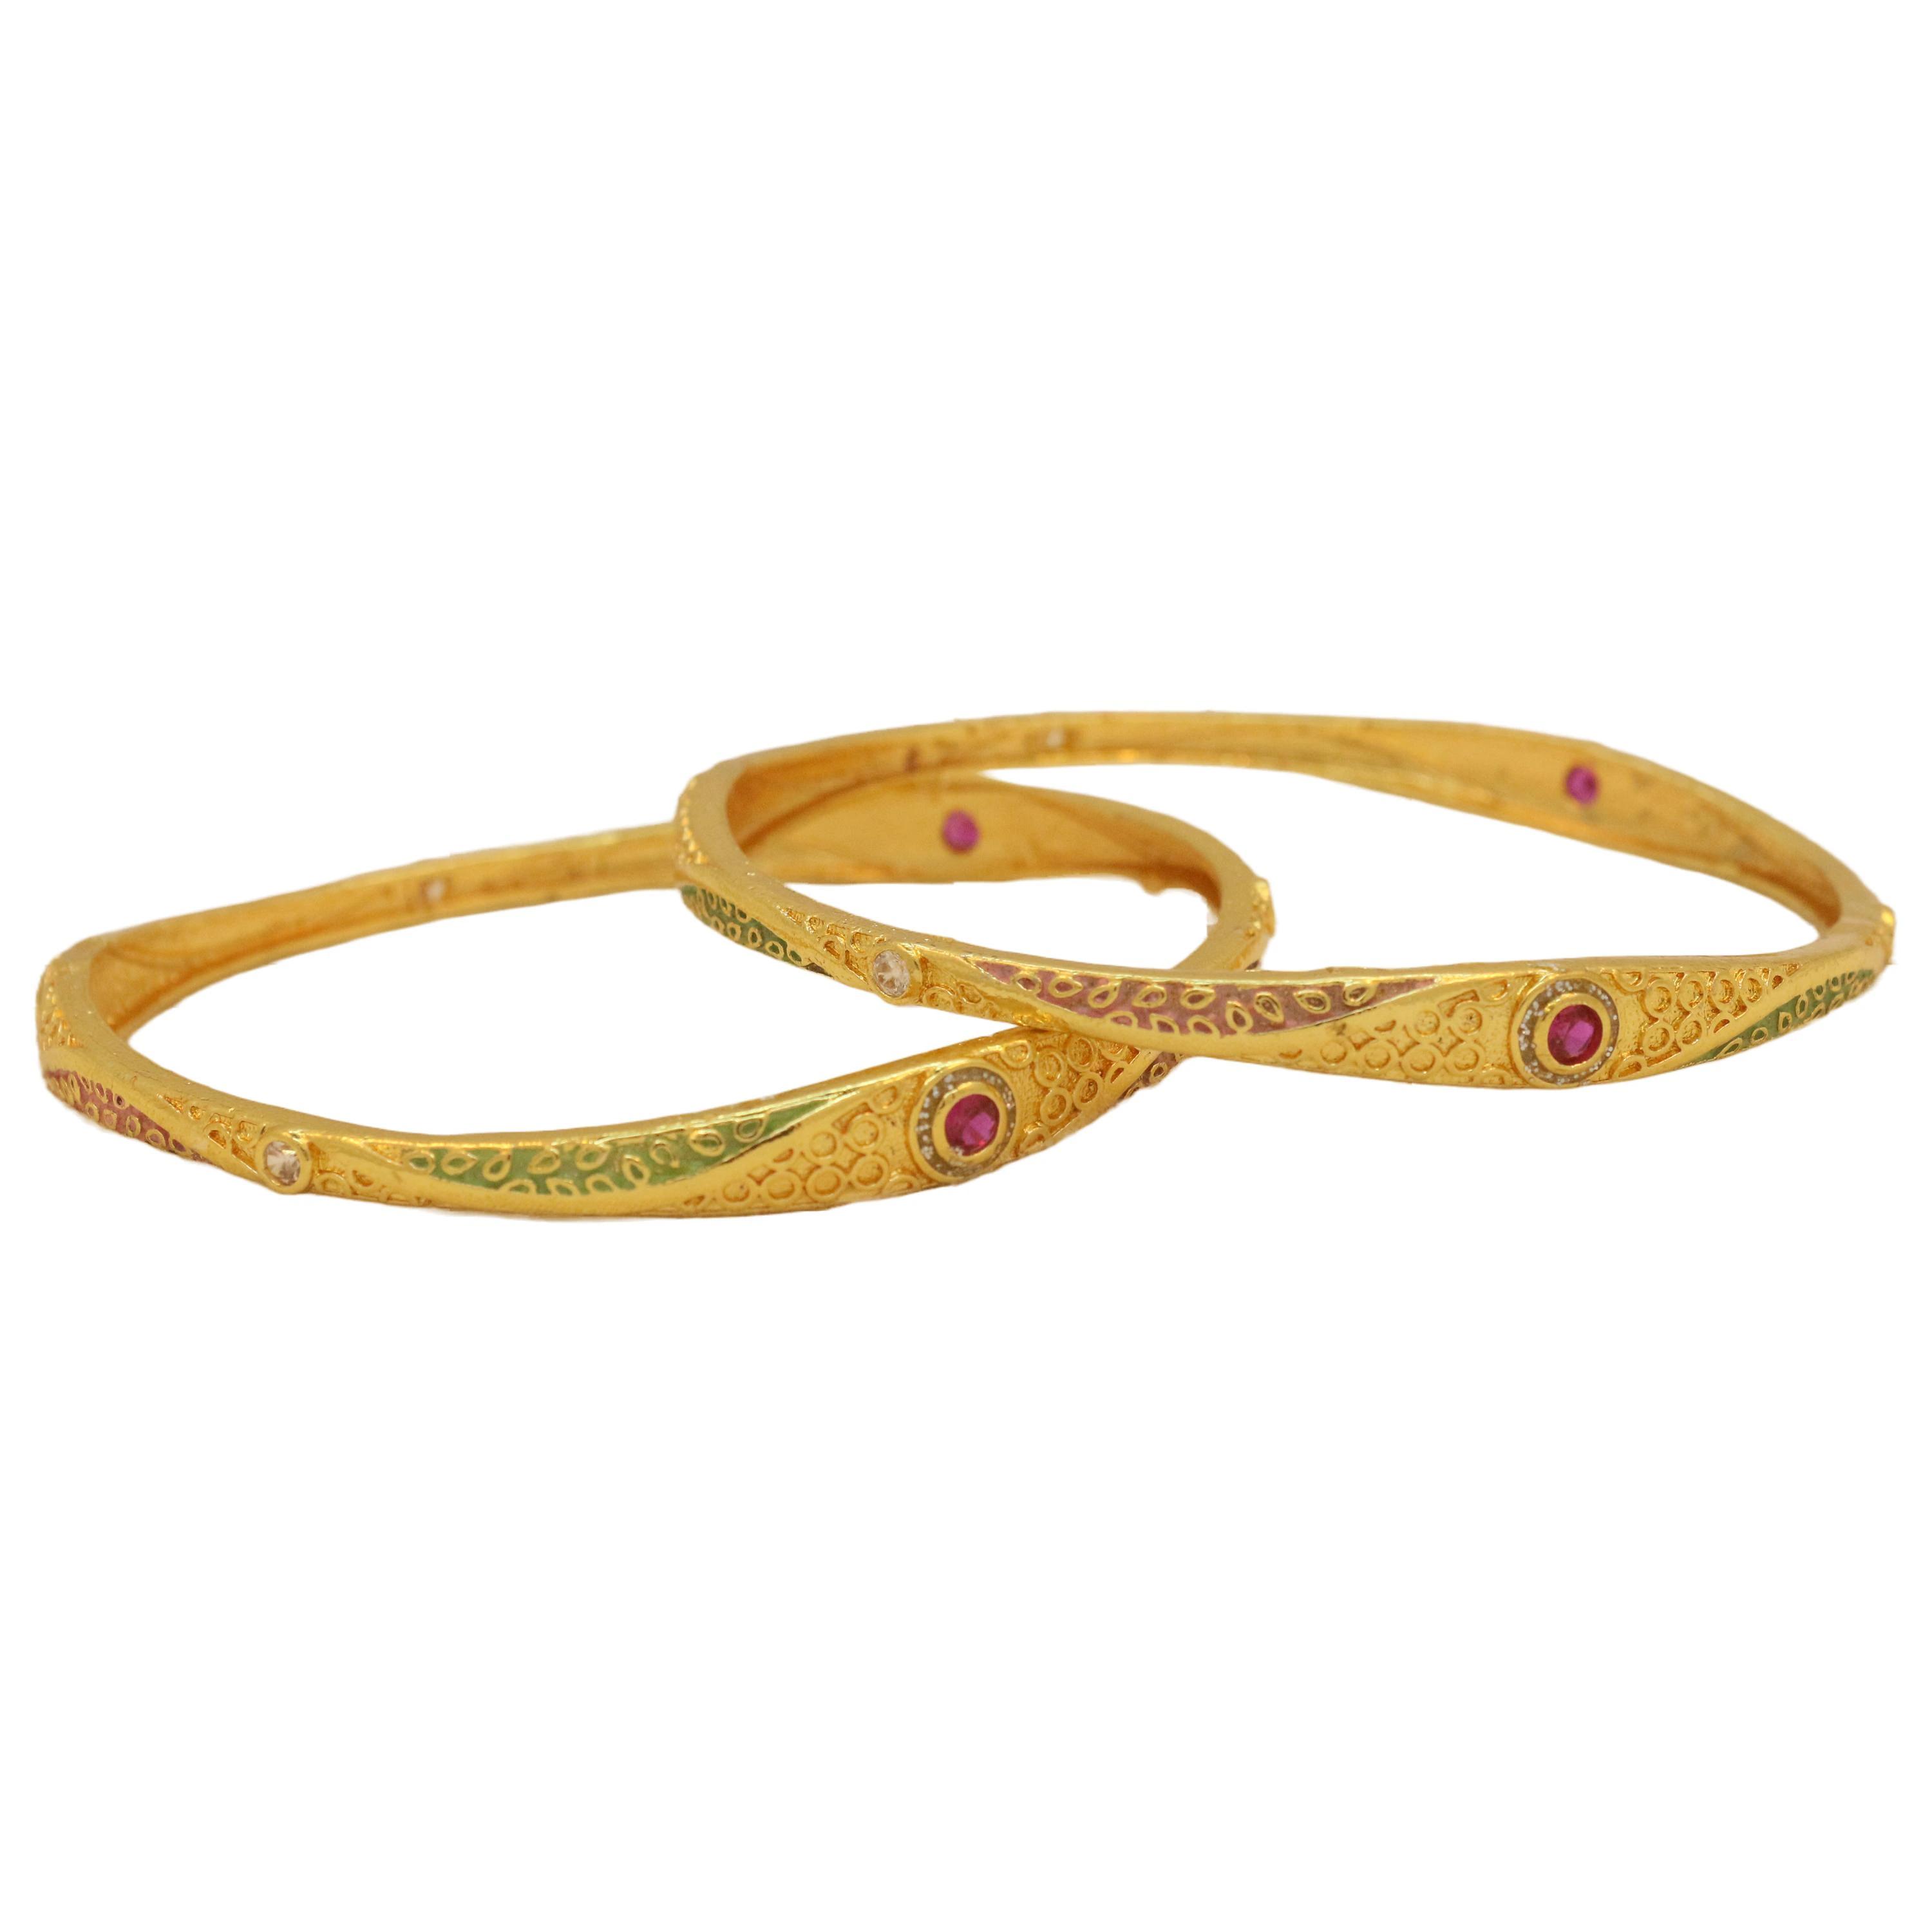
OMORFO Gold Plated Traditional Rajwadi Jewellery Inspired Ethnic Filigree Style Bangles/Kada/Festive Bangles for Women and Girls
Type: Bangles
Brand: OMORFO
Price: Rs. 5999
 We Have Designed And Crafted Them At Our Own Manufacturing Facility To Develop A Product Of This Superior Quality To Give Perfection Of Original Gold Designing,Each And Every Piece Is Produced Under Stric Quality Production,We Had Coated Them With One Gram Gold Polish To Give A Real Look Finish ,We Have Protected Its Shine Through .3Mm Lacker Coating Thats Give It Longer Life,So Wear This Masterpiece Of Latest Fashion And Designing Without Worrying About Anything.
Features: Stylish Latest Design Fancy Party Wear Traditional Bangles Set,Gift For Women - Ideal Valentine, Birthday, Anniversary Gift For Someone You Love,Quality Gold Plated Jewellery. Gives Original Gold Jewellery Look.,Well Suitable With All The Kind Of Outfits For Those Feminine Stylish Looks.,Made Of Premium Quality Materials.
Included: 1 Bangle Set